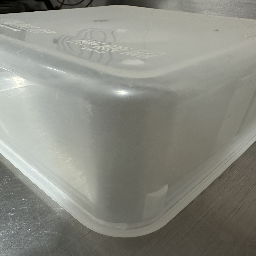
Material: Plastic